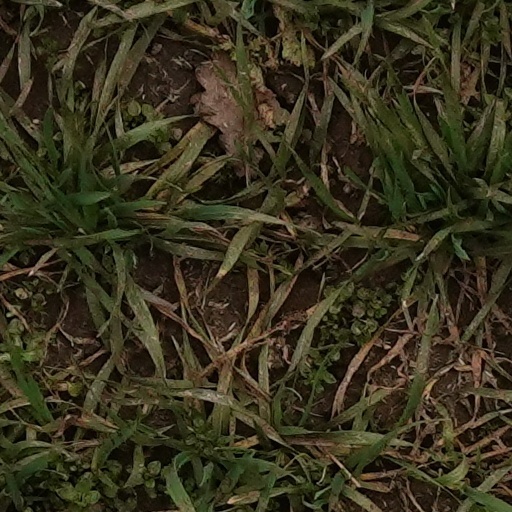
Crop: wheat